Anshun West railway station

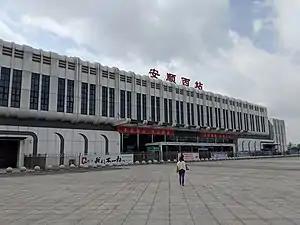
West Anshun Railway station in April 2019.

Anshun West railway station is a railway station of Shanghai–Kunming high-speed railway in Guizhou, People's Republic of China.